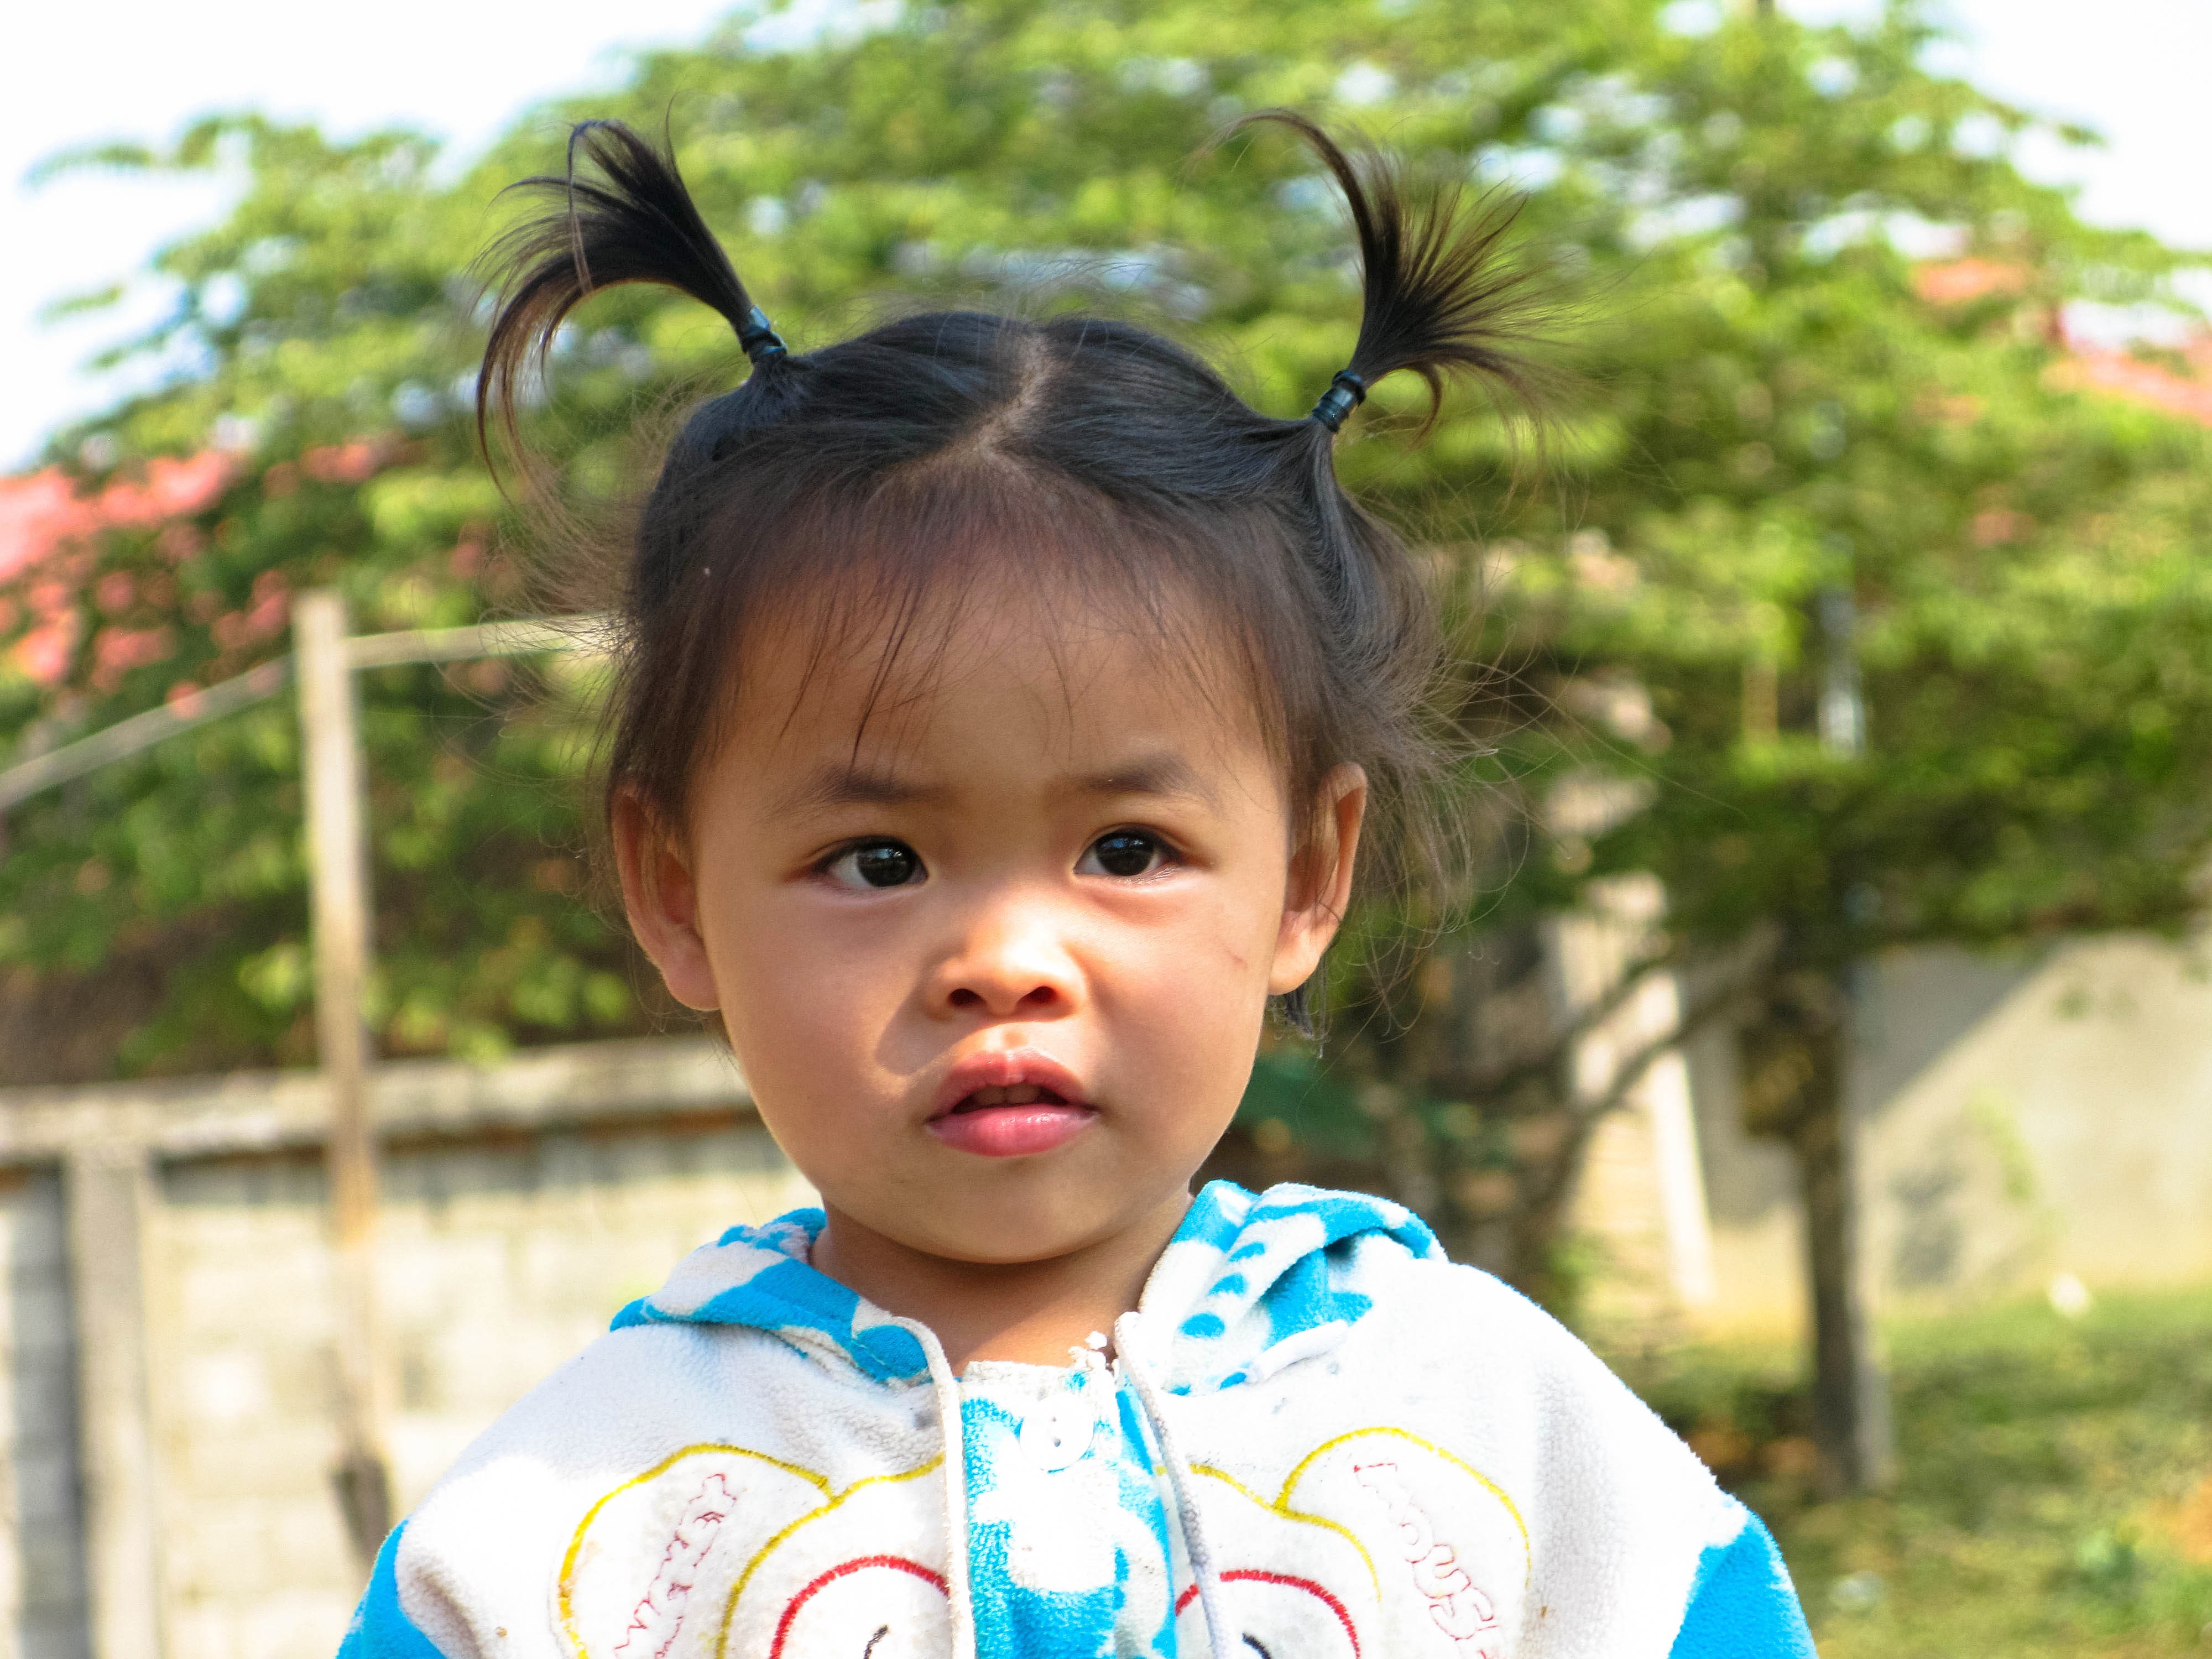
person, people, girl, play, sweet, flower, child, smile, children, infant, toddler, head, laos, laotian, vang vieng, fun hairstyle